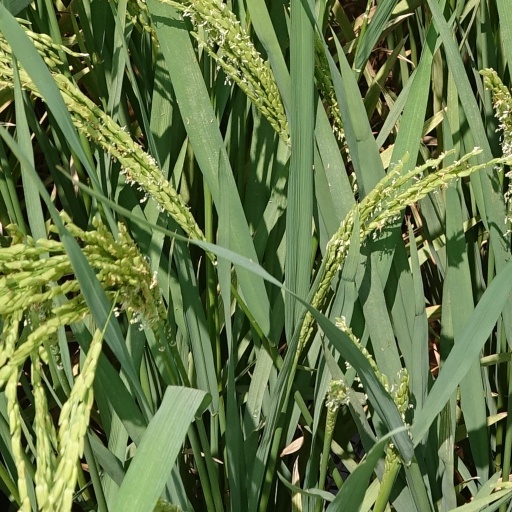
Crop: rice